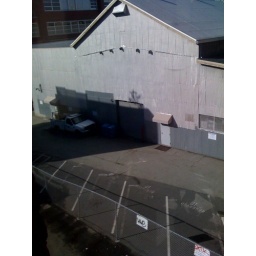
note plastic windows in an angled shot does the surreal skew effect